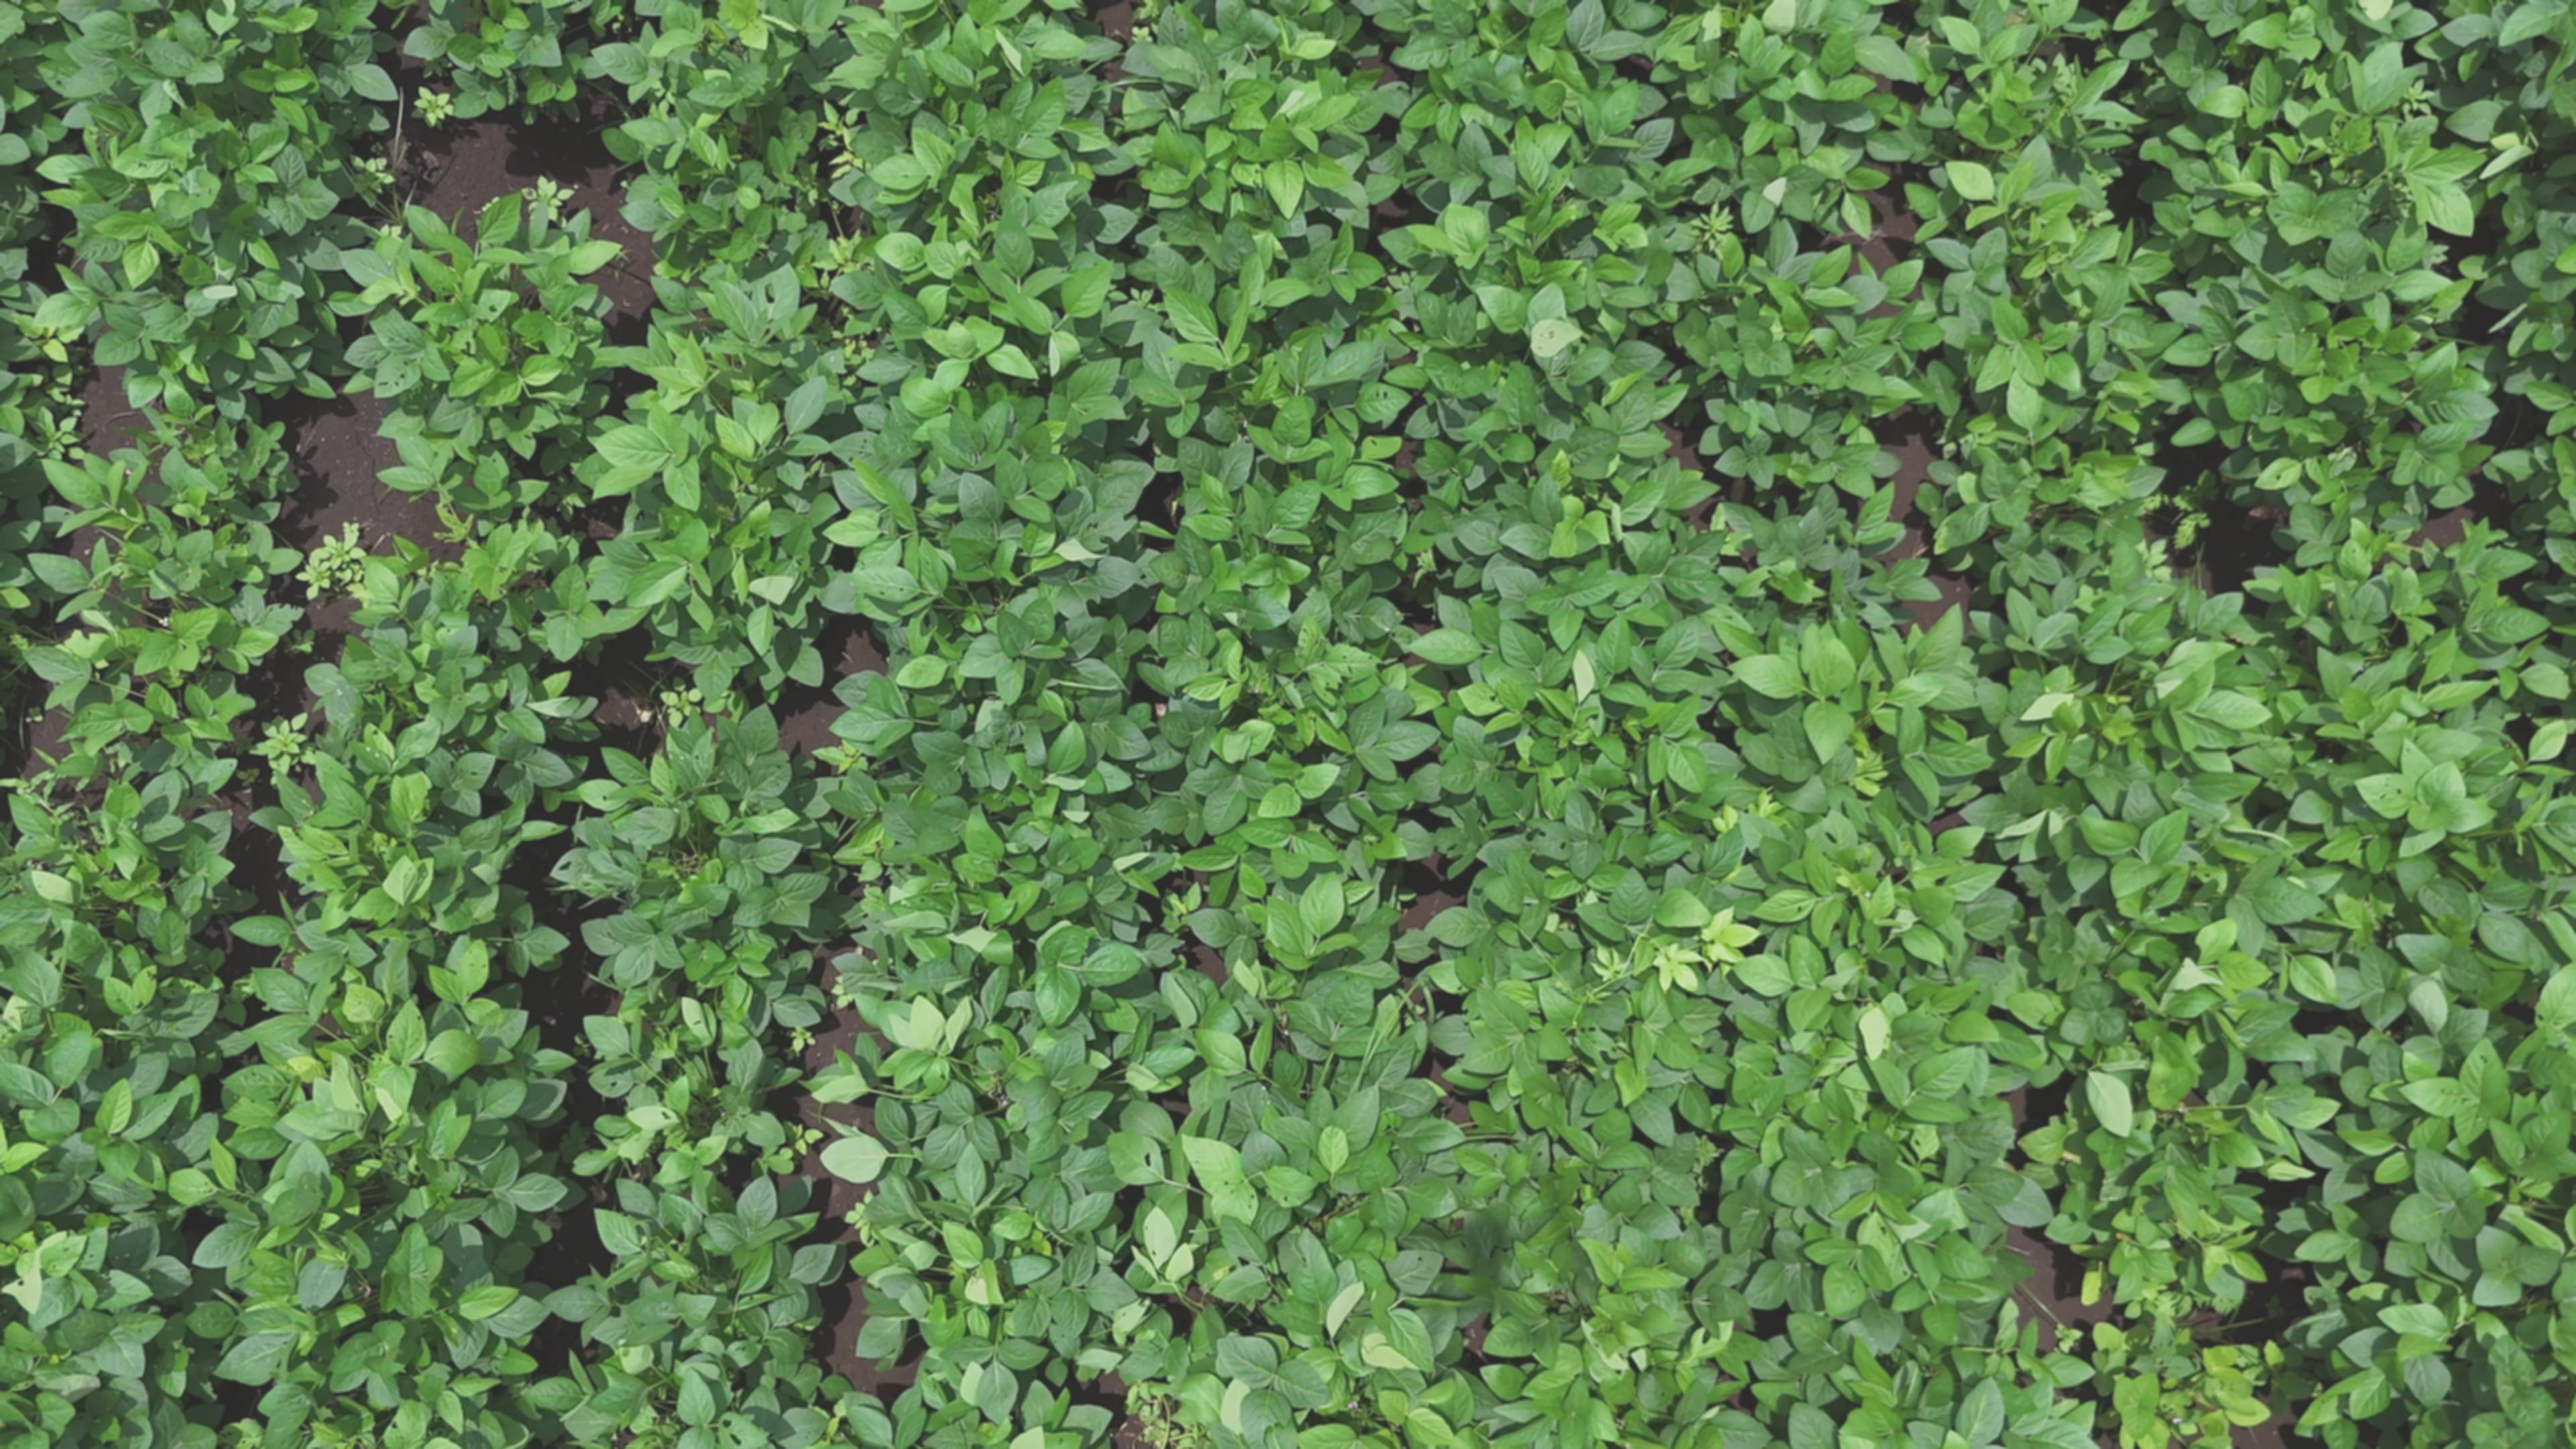
Label: Healthy